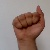
The image shows a hand gesture representing the letter 'A' in Indian Sign Language.